Tinus van Beurden

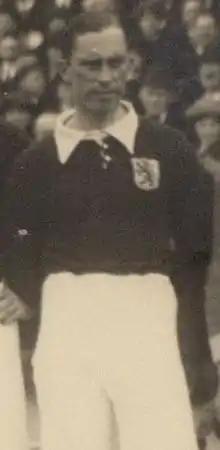
Tinus van Beurden in 1920

Tinus van Beurden (30 April 1893 – 29 June 1950) was a Dutch footballer. He played in one match for the Netherlands national football team in 1920, and thereby became the first Willem II player to gain an international cap.